Cape Nordkinn

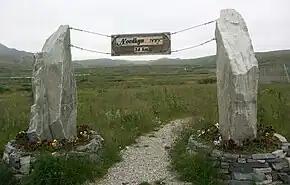
Signpost at Mehamn Airport. The trail was opened by Crown Princess Mette-Marit in 2004 to promote tourism.

In sharp contrast to North Cape with its extensive tourist infrastructure and busloads of visitors, Cape Nordkinn is a lonely but impressive place that can only be visited following at least a full-day hike from Mehamn and one day back. The terrain is sufficiently difficult for hiking, consisting largely of several kilometers long rock fields, that it is advisable to prepare for more than two days for the round trip, since it is one way. There is no actual trail, only erected poles and cairns at rather long distances apart.